Guadalupe Mountains

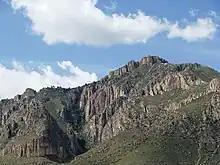
Hunter Peak

The Guadalupe Mountains reach their highest point at Guadalupe Peak, the highest point in Texas, with an elevation of . The range lies southeast of the Sacramento Mountains and east of the Brokeoff Mountains. The mountain range extends north-northwest and northeast from Guadalupe Peak in Texas into New Mexico. The northeastern extension ends about 10 miles (16 km) southwest of Carlsbad, near White's City and Carlsbad Caverns National Park; the southwest tip ends with El Capitan about east of El Paso. The mountains rise more than above the arid floor of the Chihuahuan Desert. The Guadalupe Mountains are surrounded by the South Plains to the east and north, Delaware Mountains to the south, and Sacramento Mountains to the west.